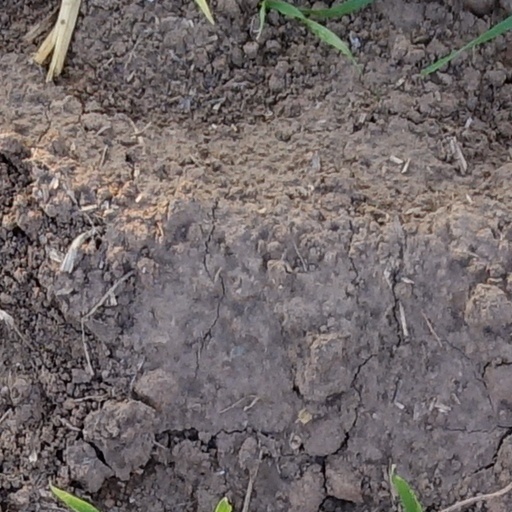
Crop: wheat